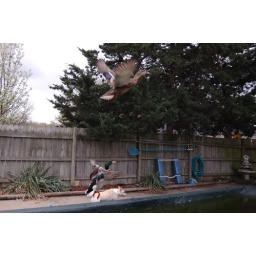
These regular duck visitors are not bothered by the dogs much at all.